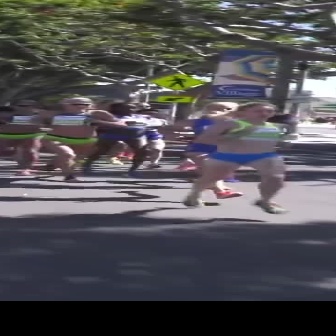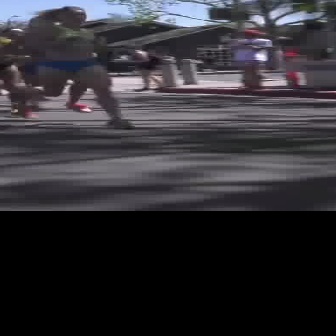
  Please identify the target specified by the bounding box [182,102,295,214] in the first image and locate it in the second image. Return the coordinates in [x_min,y_min,x_max,y_max] format.
Answer: [8,5,131,129]